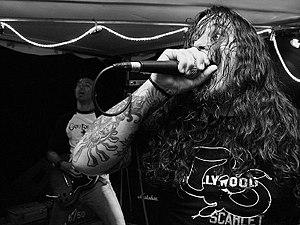
Zao est un groupe de metalcore américain, originaire de Parkersburg, en Virginie-Occidentale. Formé en mars 1993, Zao compte de nombreux musiciens et changements de formation jusqu'à ce qu'il ne reste plus aucun membre fondateur. L'ancien batteur Jesse Smith, le chanteur Daniel Weyandt, et les guitaristes Scott Mellinger et Russ Cogdell étaient perçus par le public comme le « cœur » de Zao.